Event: Nepal Earthquake
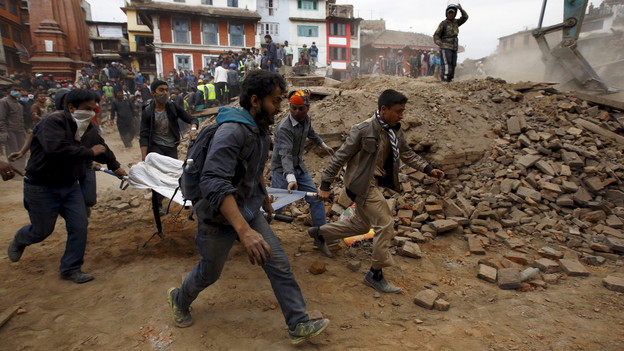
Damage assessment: no_damage